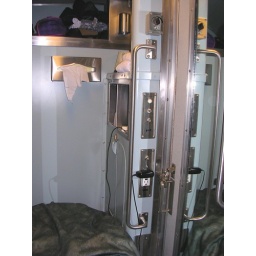
Bedroom with the bed in the sleeping position. You can still use the sink, but no toilet.